Common firecrest

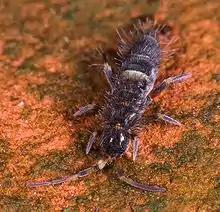
Firecrest parents mainly feed young chicks during their first four days of life with springtails (average length 4 mm) after which time larger food items are given as the chicks grow.

All species of kinglet are almost exclusively insectivorous, preying on small arthropods with soft cuticles, such as springtails, aphids and spiders. They also feed on the cocoons and eggs of spiders and insects, and occasionally take pollen. All species will hover to catch flying insects. Although the similarly sized firecrest and goldcrest are often found together, there are a number of factors that reduce direct competition for food. Common firecrests prefer larger prey than goldcrests. Although both will take trapped insects from spider webs on autumn migration, firecrests will also eat the large orb-web spiders (on rare occasions kinglets have been found stuck in a spider web, either unable to move or dead).